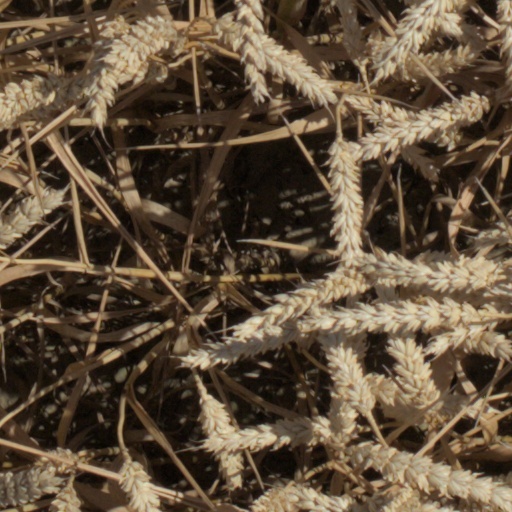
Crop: wheat